Two Hearted River

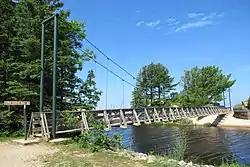
The North Country Trail crossing a bridge near the mouth of the Two Hearted River

The Two Hearted River is a river in the eastern Upper Peninsula of the U.S. state of Michigan. It is located entirely within McMillan Township in Luce County.